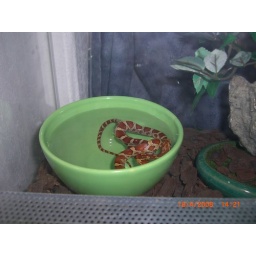
One of the snakes swimming in the green bowl of water